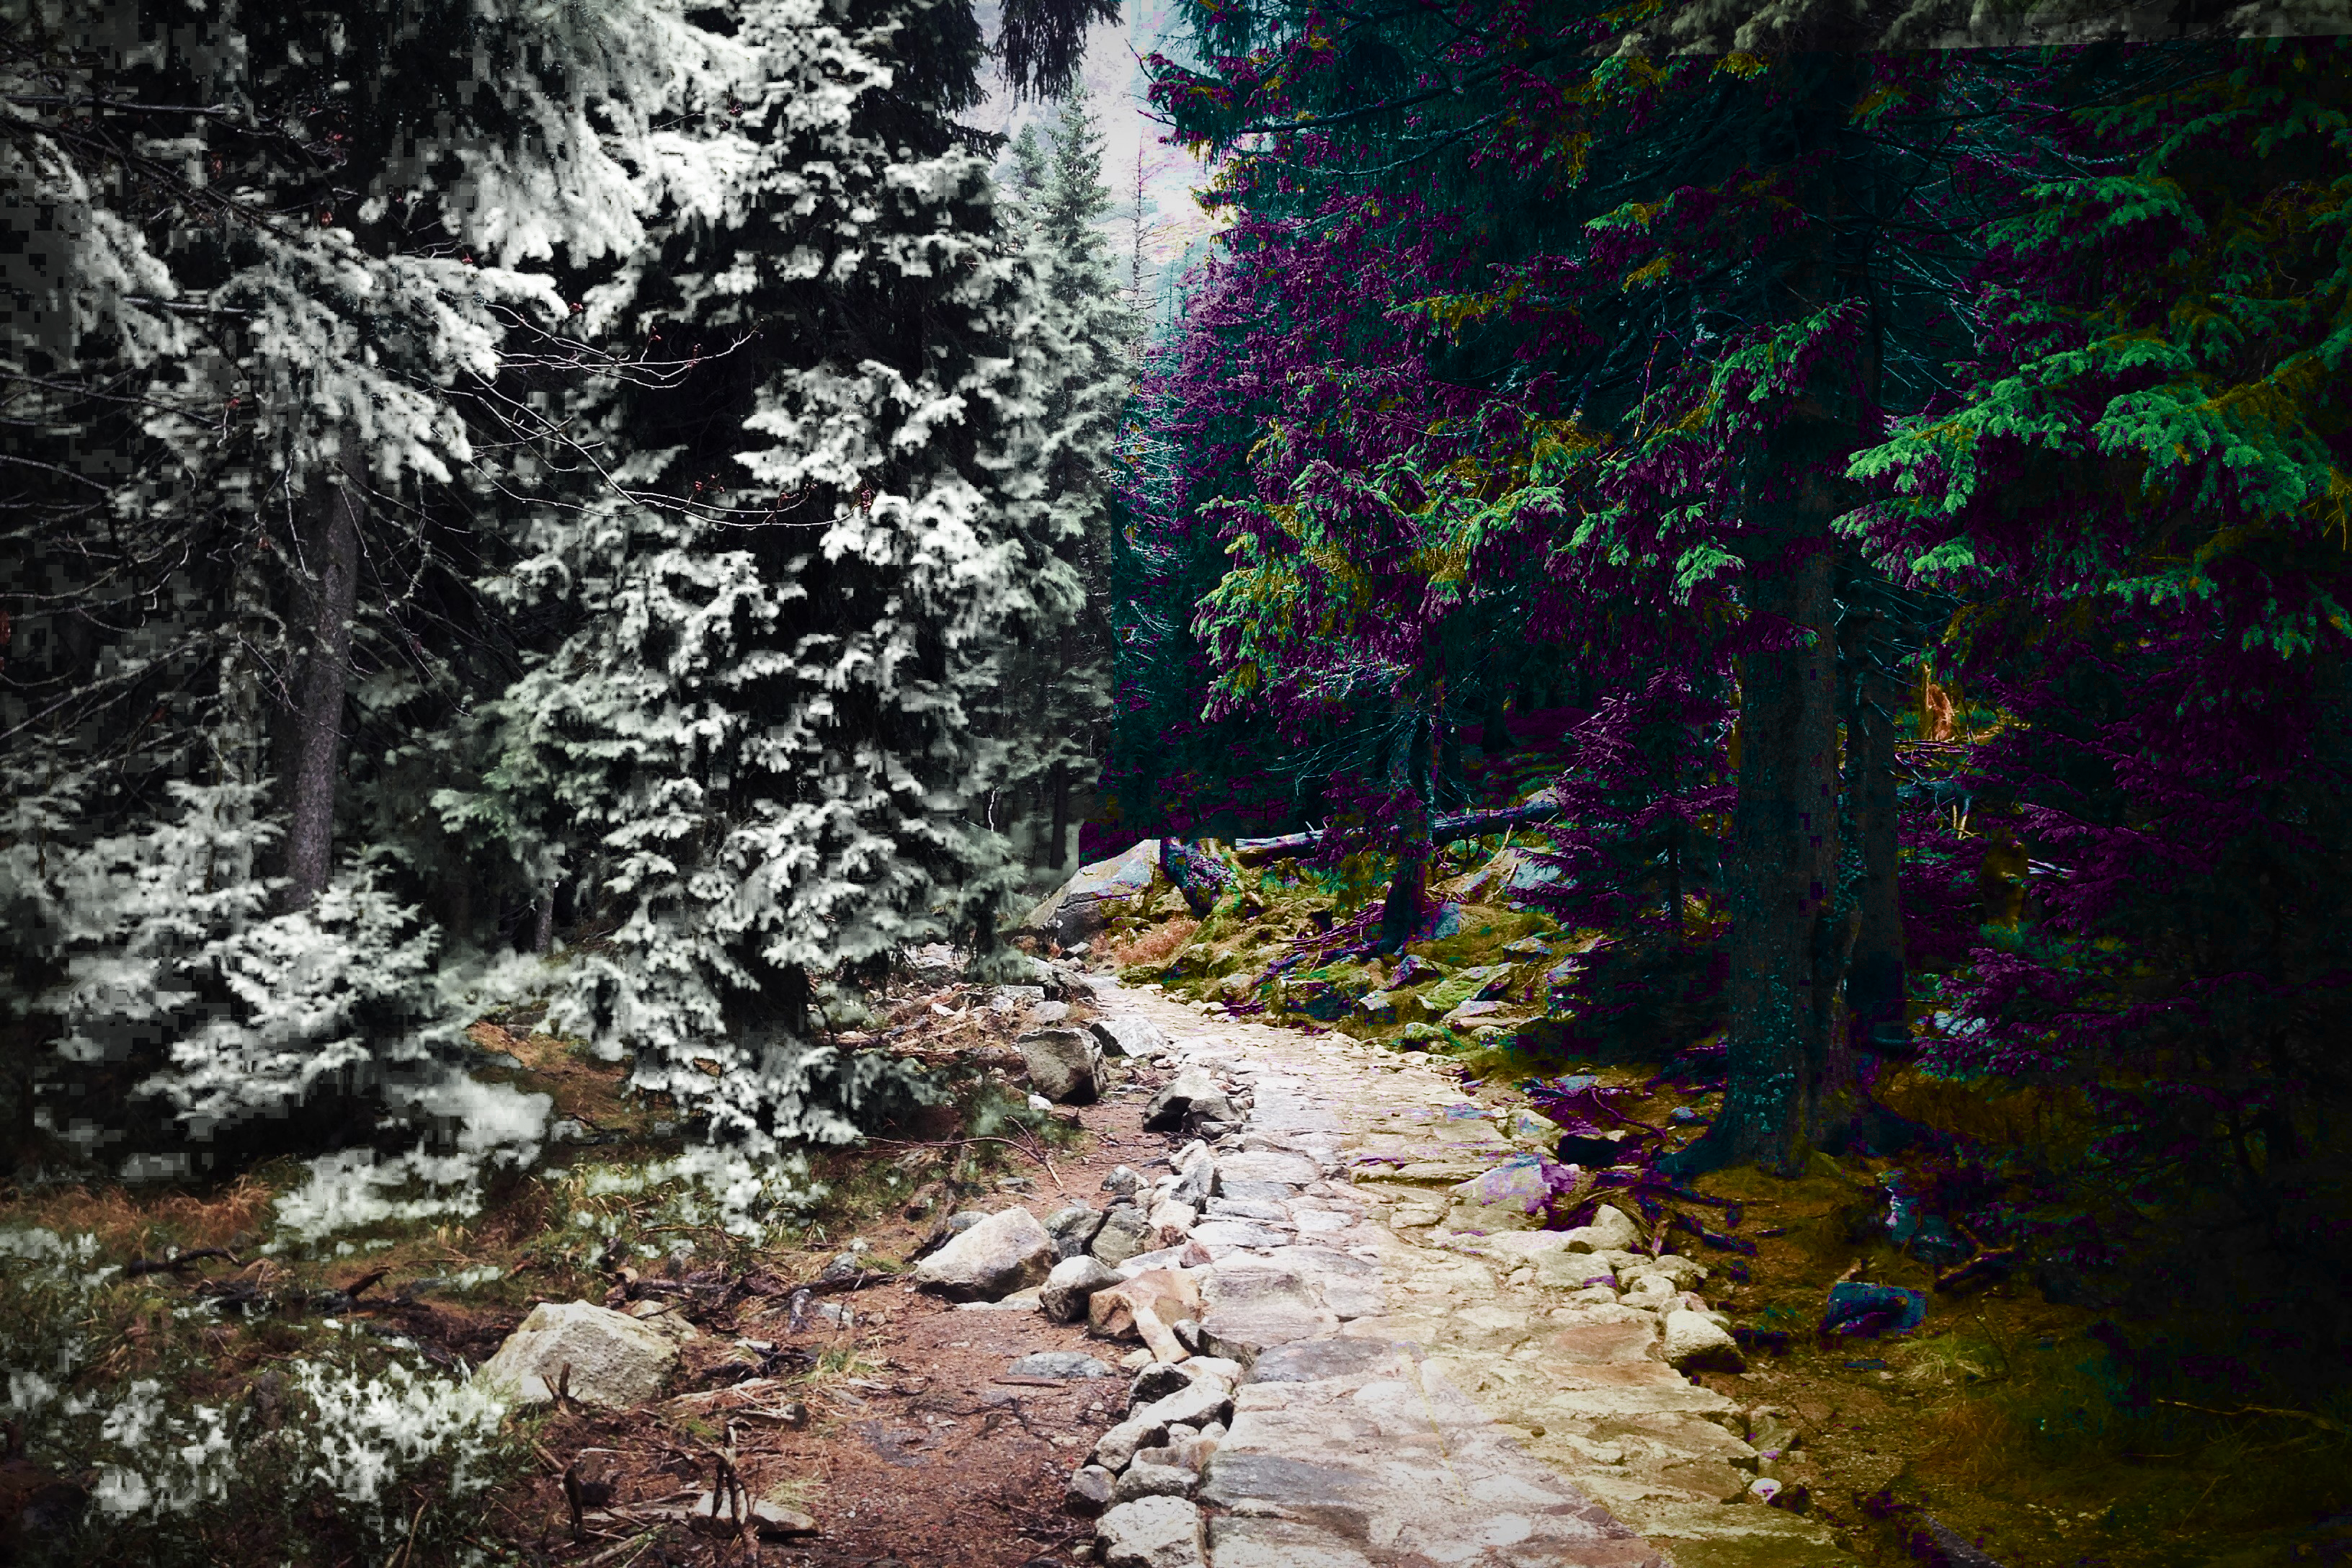
landscape, forest, nature, tree, natural environment, trail, leaf, wilderness, vegetation, nature reserve, biome, old growth forest, woodland, geological phenomenon, woody plant, jungle, plant, rock, rainforest, state park, valdivian temperate rain forest, tropical and subtropical coniferous forests, road, national park, sunlight, mountain, watercourse, temperate broadleaf and mixed forest, autumn, temperate coniferous forest, path, adventure, river, ravine, Northern hardwood forest, stream, valley